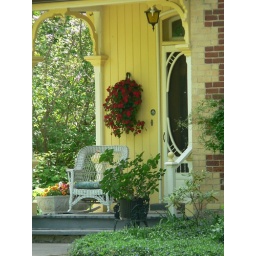
Wicker chairs invite passers-by to sit on the porch of a home in Elora, Ontario.